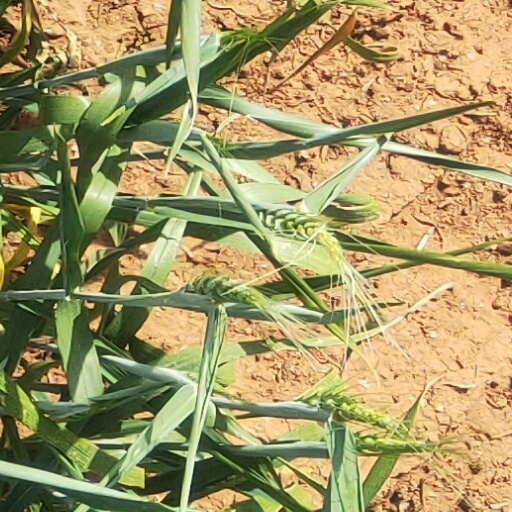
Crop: wheat